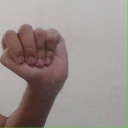
अक्षर: ठ